Hydroelectricity

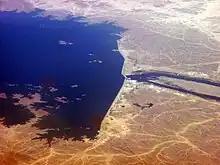
Merowe Dam in Sudan. Hydroelectric power stations that use dams submerge large areas of land due to the requirement of a reservoir. These changes to land color or albedo, alongside certain projects that concurrently submerge rainforests, can in these specific cases result in the global warming impact, or equivalent life-cycle greenhouse gases of hydroelectricity projects, to potentially exceed that of coal power stations.

Hydropower is a flexible source of electricity since stations can be ramped up and down very quickly to adapt to changing energy demands. Hydro turbines have a start-up time of the order of a few minutes. Although battery power is quicker its capacity is tiny compared to hydro. It takes less than 10 minutes to bring most hydro units from cold start-up to full load; this is quicker than nuclear and almost all fossil fuel power. Power generation can also be decreased quickly when there is a surplus power generation. Hence the limited capacity of hydropower units is not generally used to produce base power except for vacating the flood pool or meeting downstream needs. Instead, it can serve as backup for non-hydro generators.